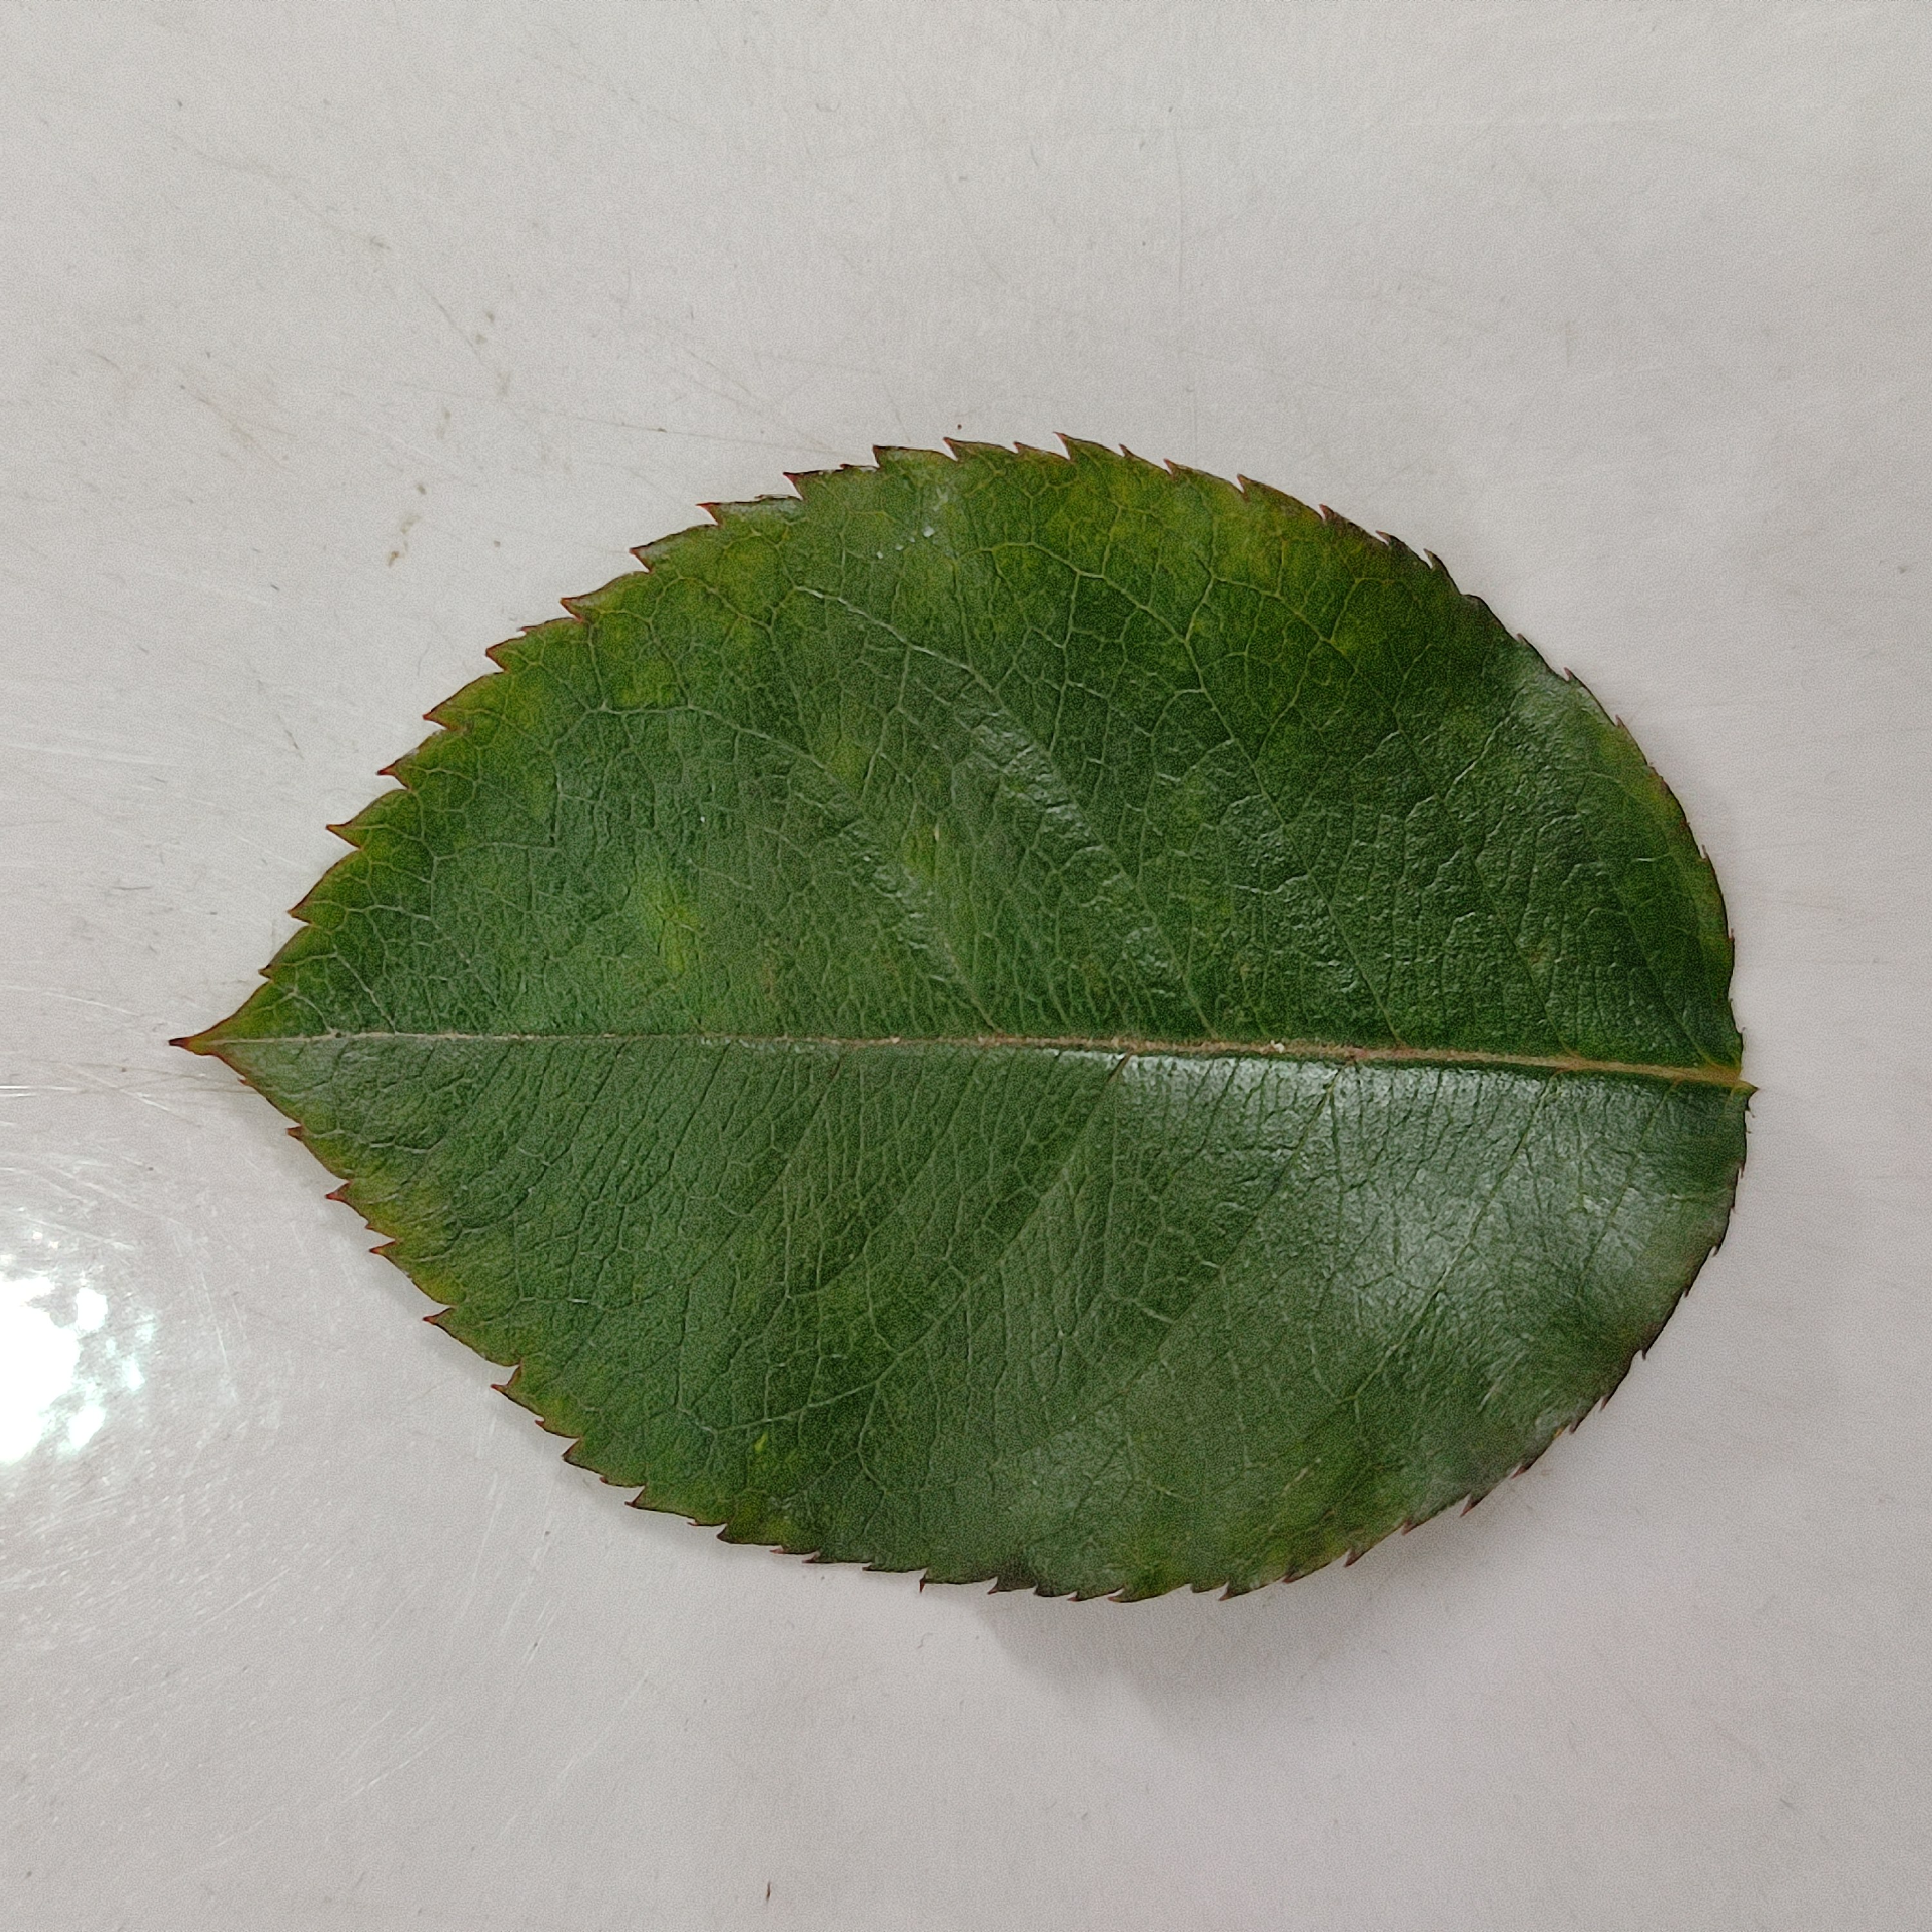
Label: Healthy Leaf